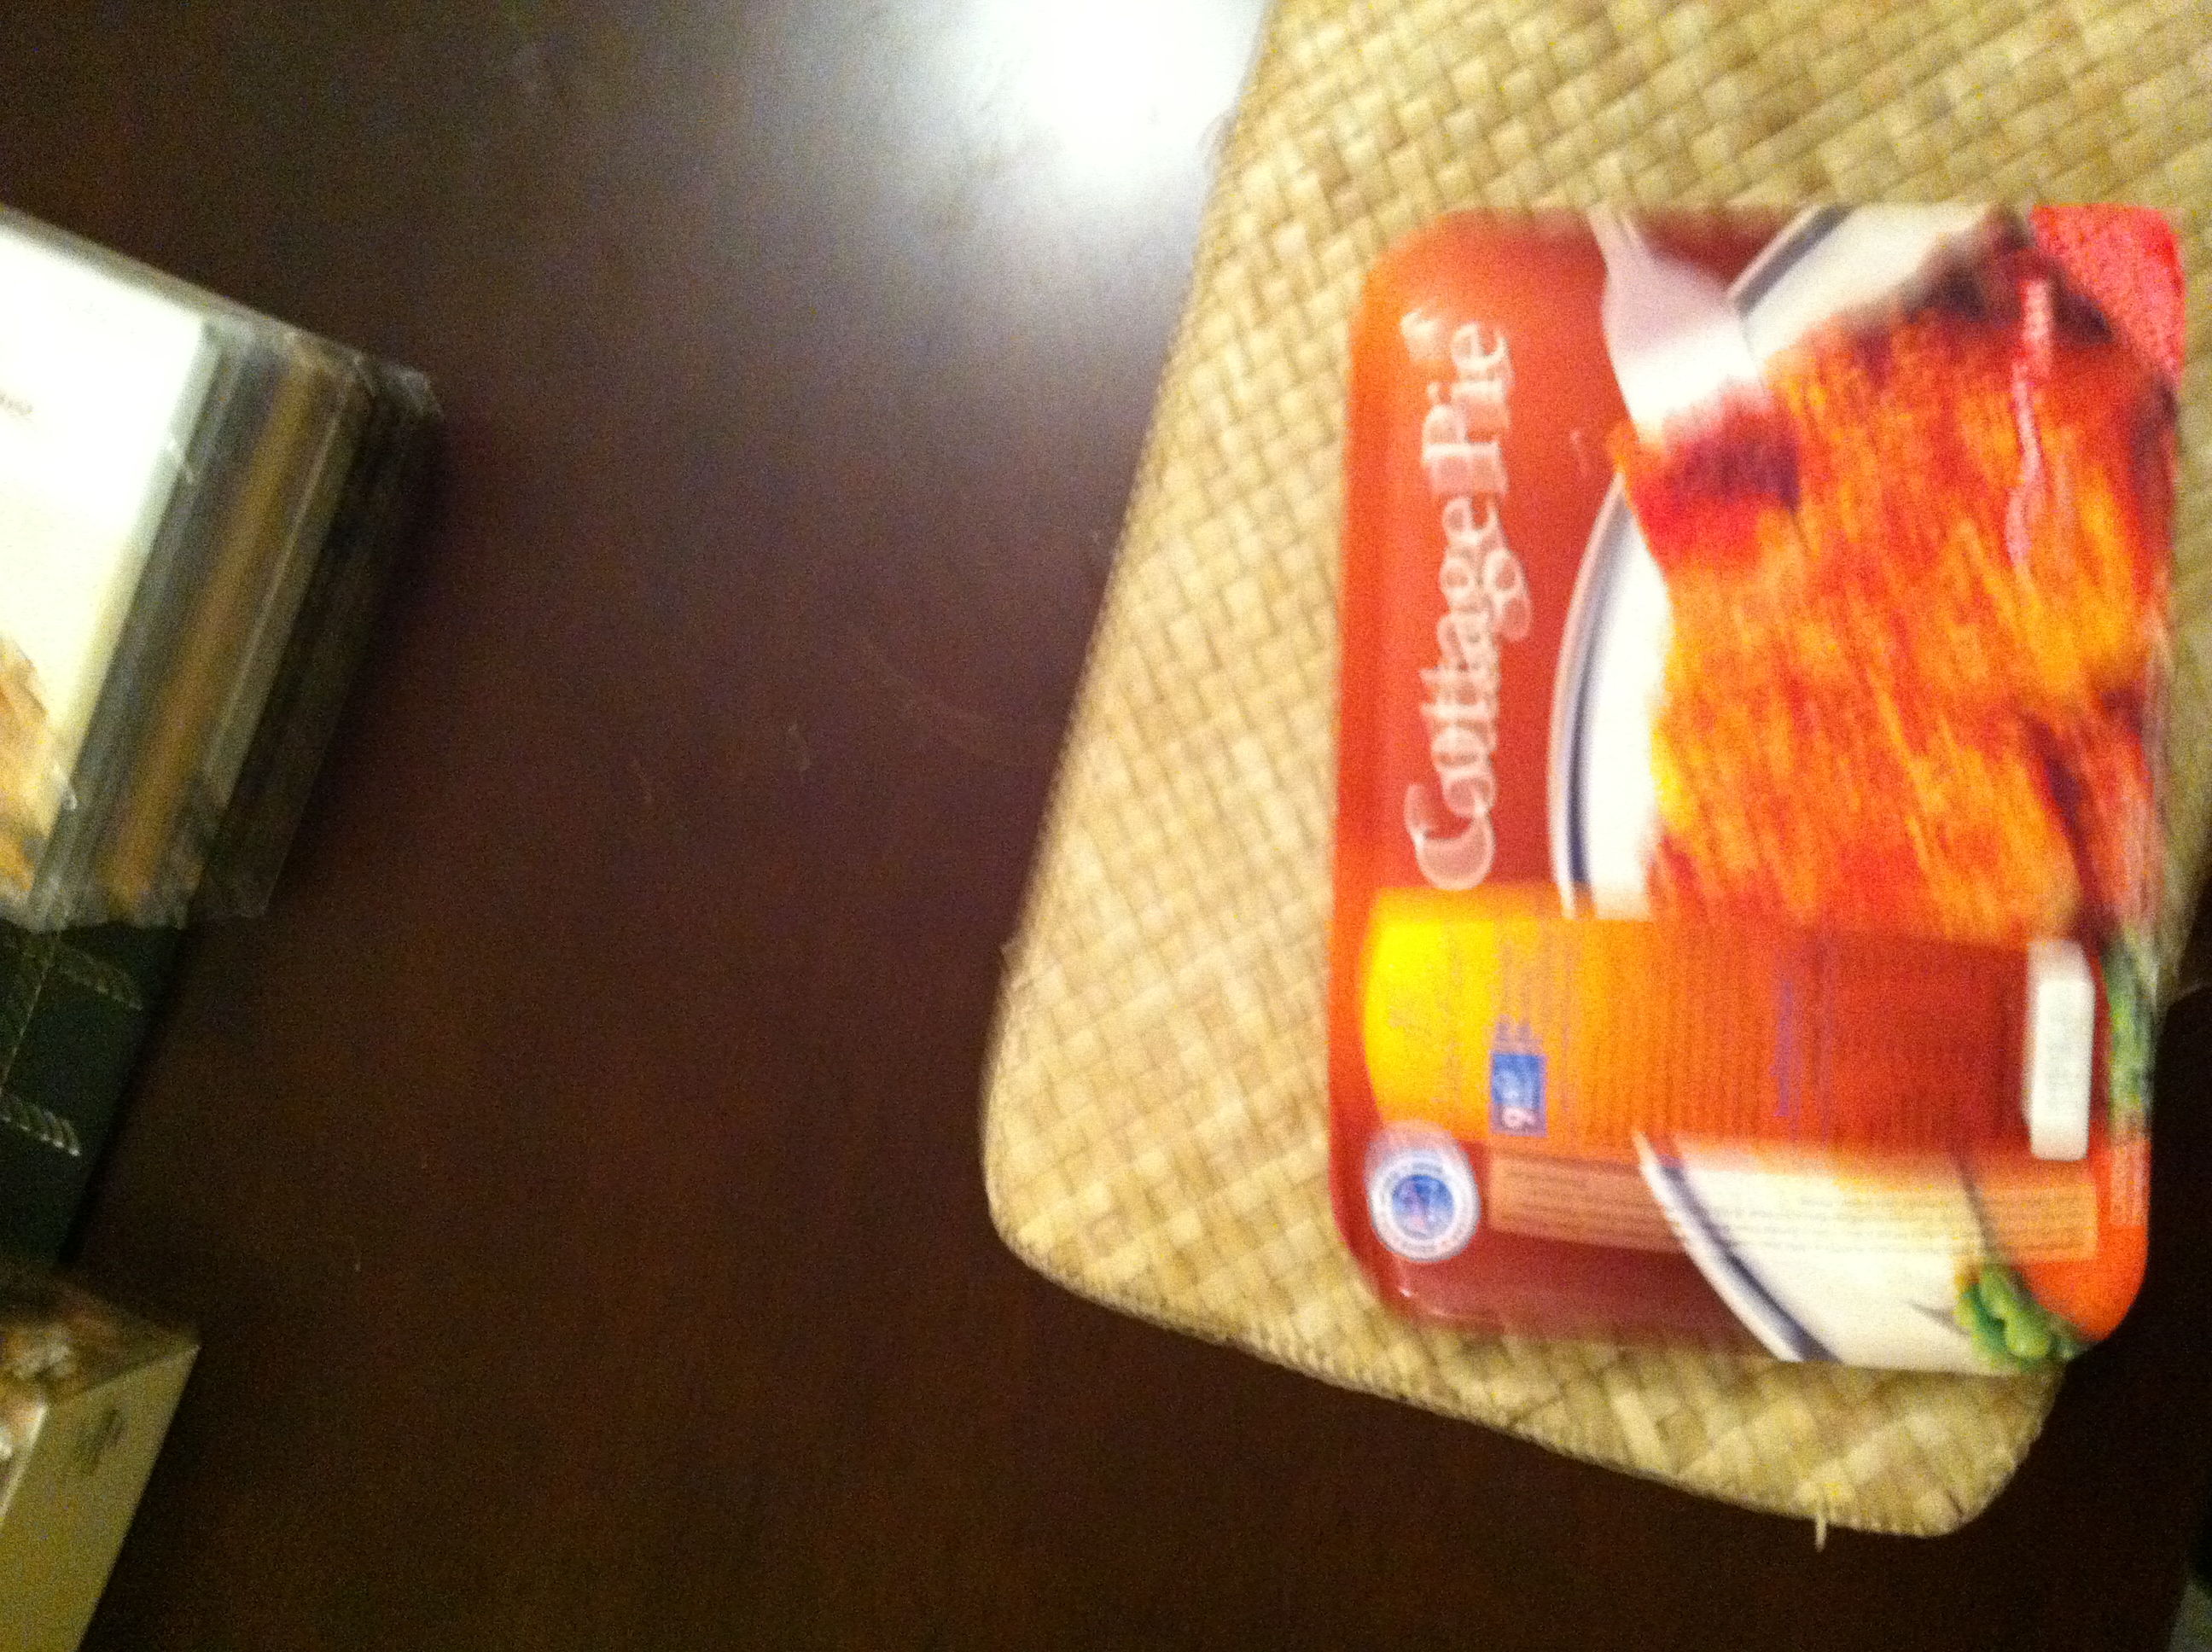Question: How long do I put this in the microwave
Answer: unanswerable